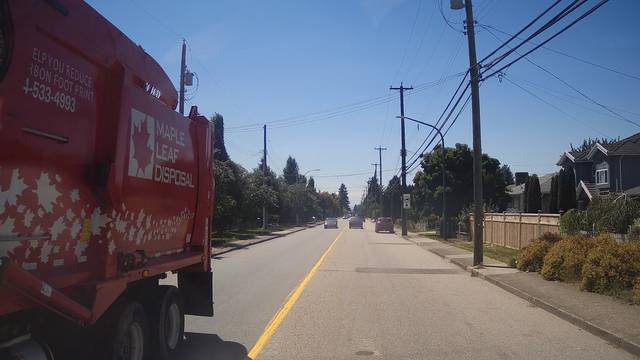
Region: Canada
Coordinates: 49.211, -122.943